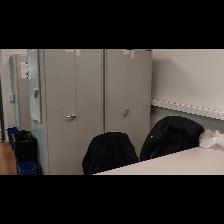
Label: NonHuman